Band of Angels

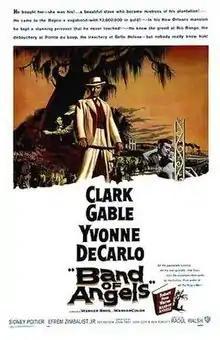
Theatrical poster

Band of Angels is a 1957 American psychological drama film set in the American South before and during the American Civil War, based on the 1955 novel of the same title by Robert Penn Warren. It starred Clark Gable, Yvonne De Carlo and Sidney Poitier. The movie was directed by Raoul Walsh.